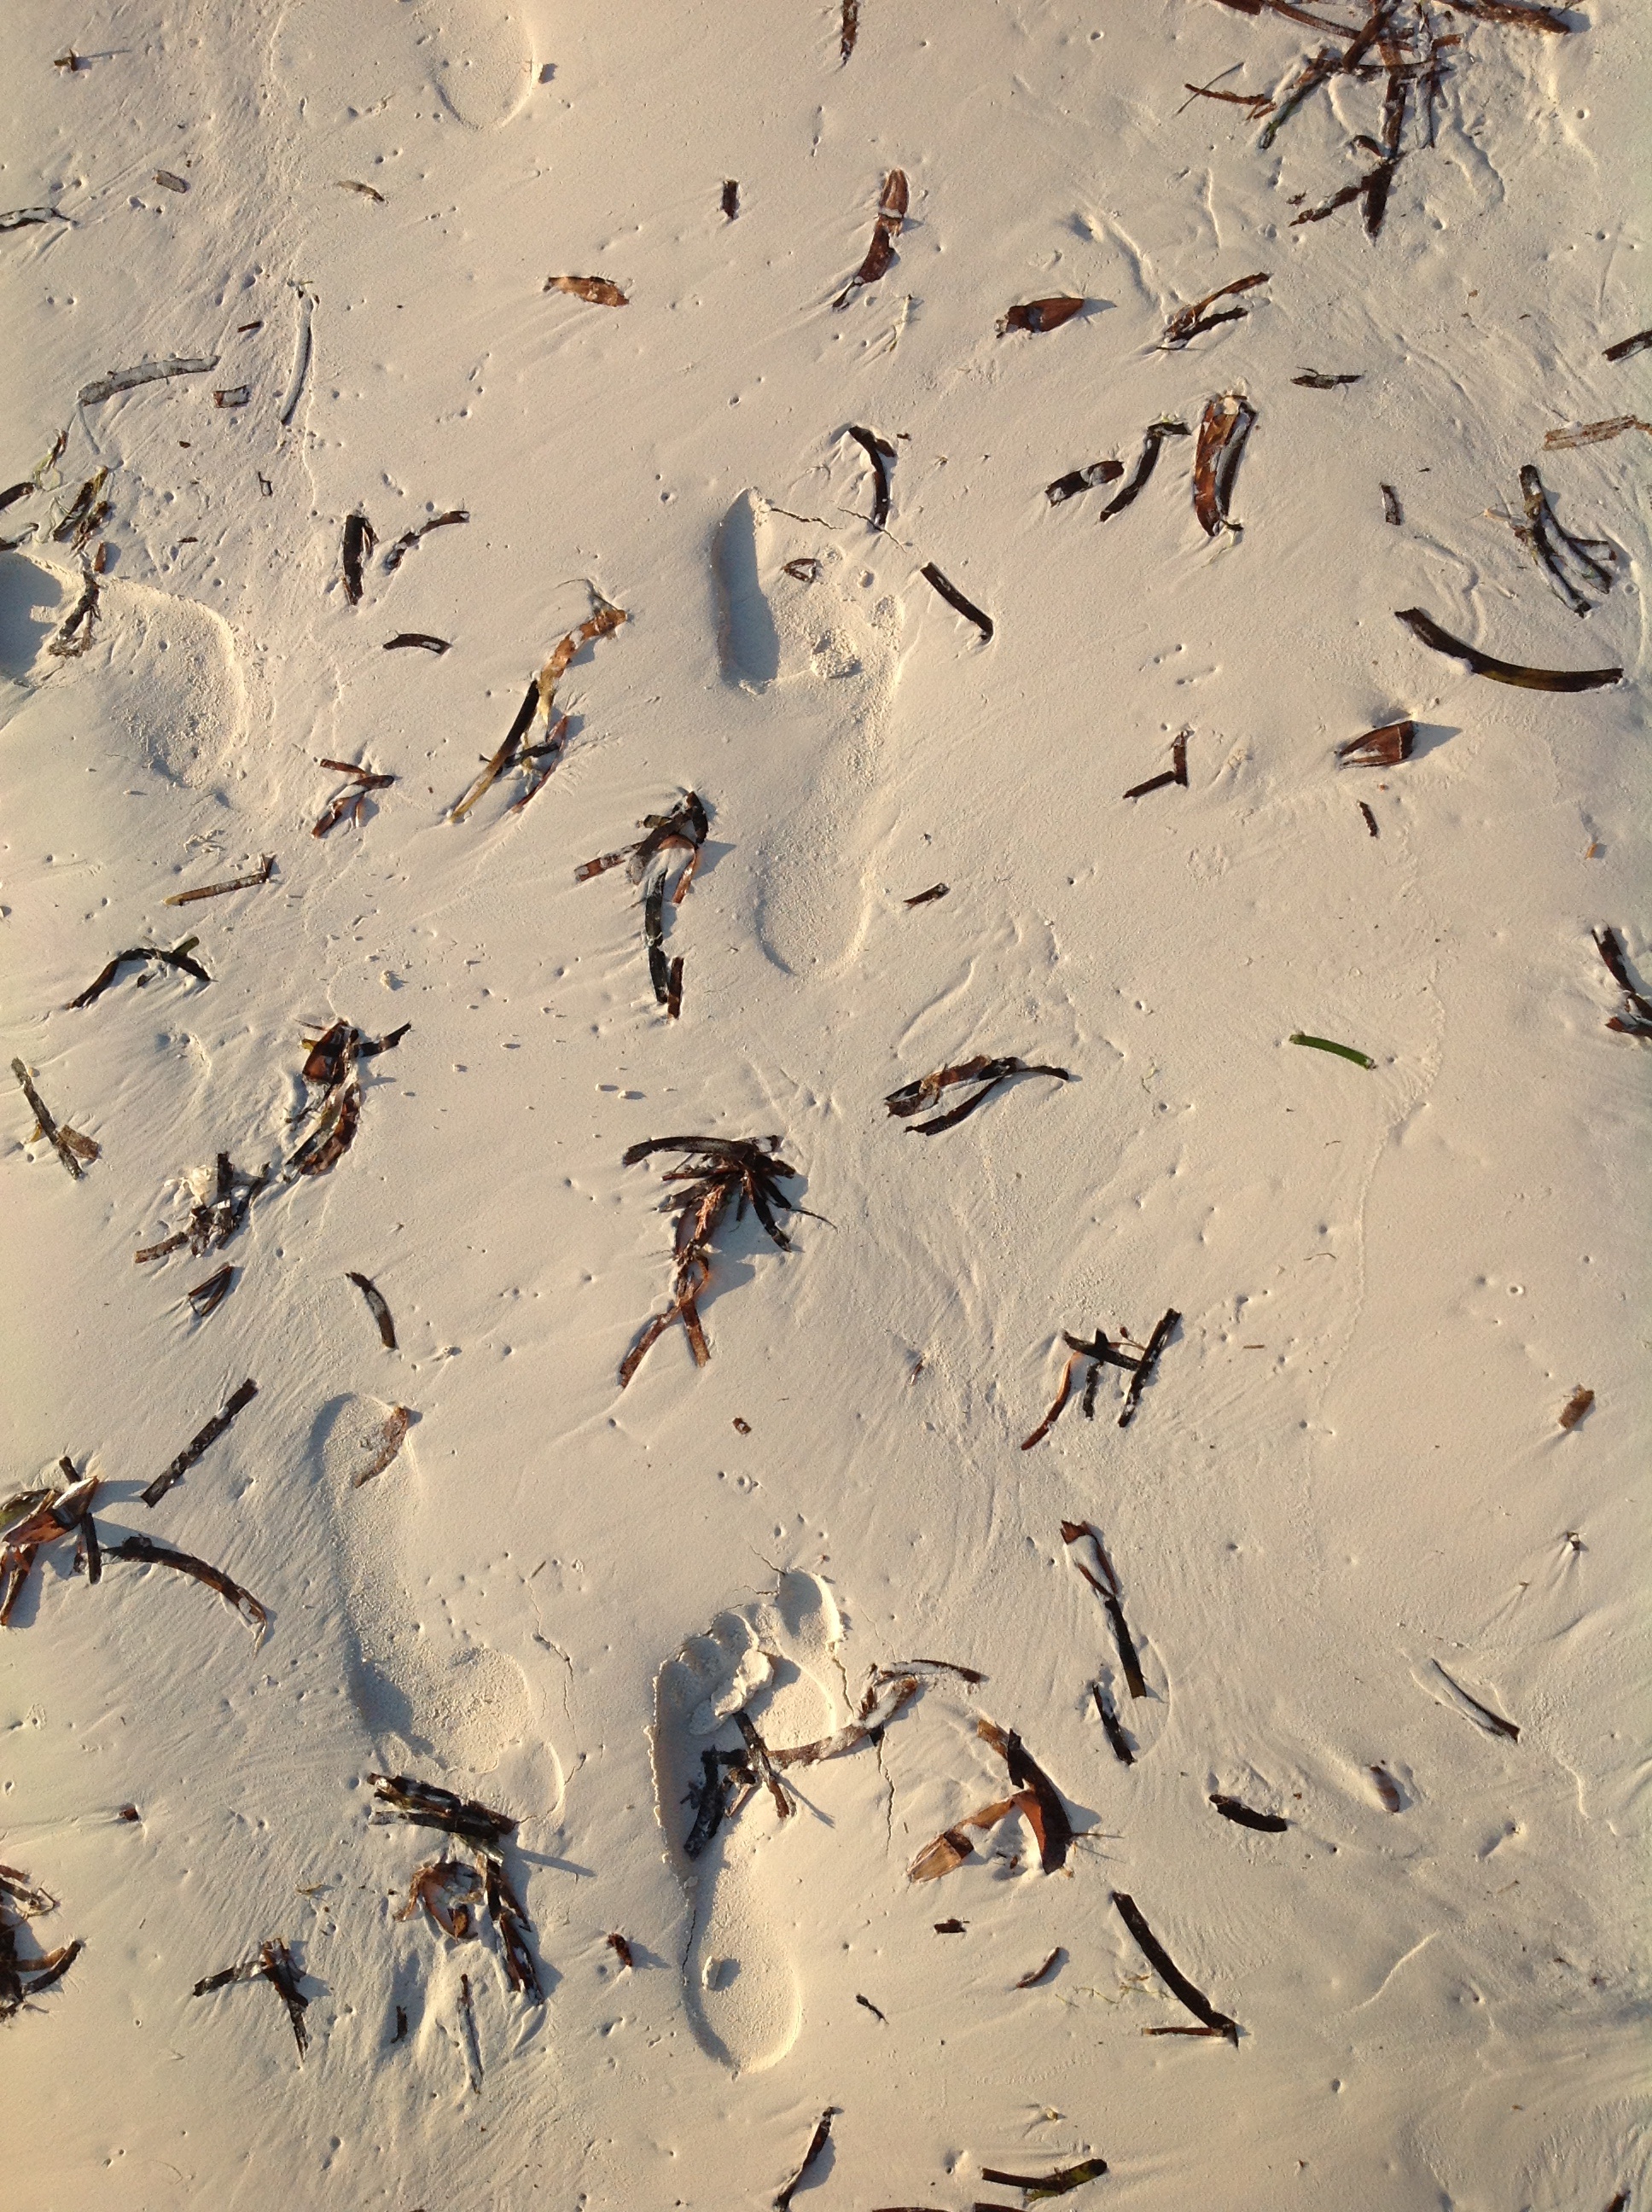
sand, insect, holiday, fingerprints